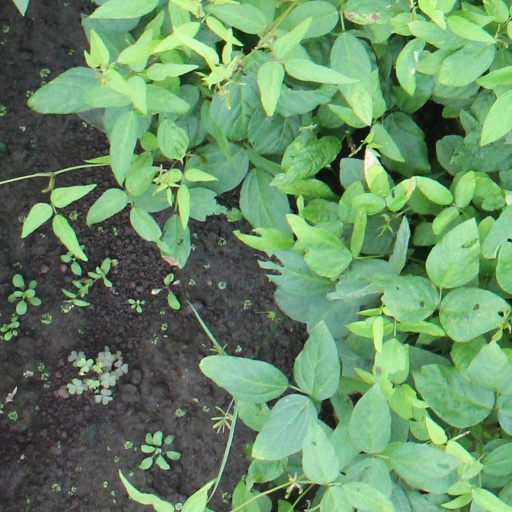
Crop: soybean